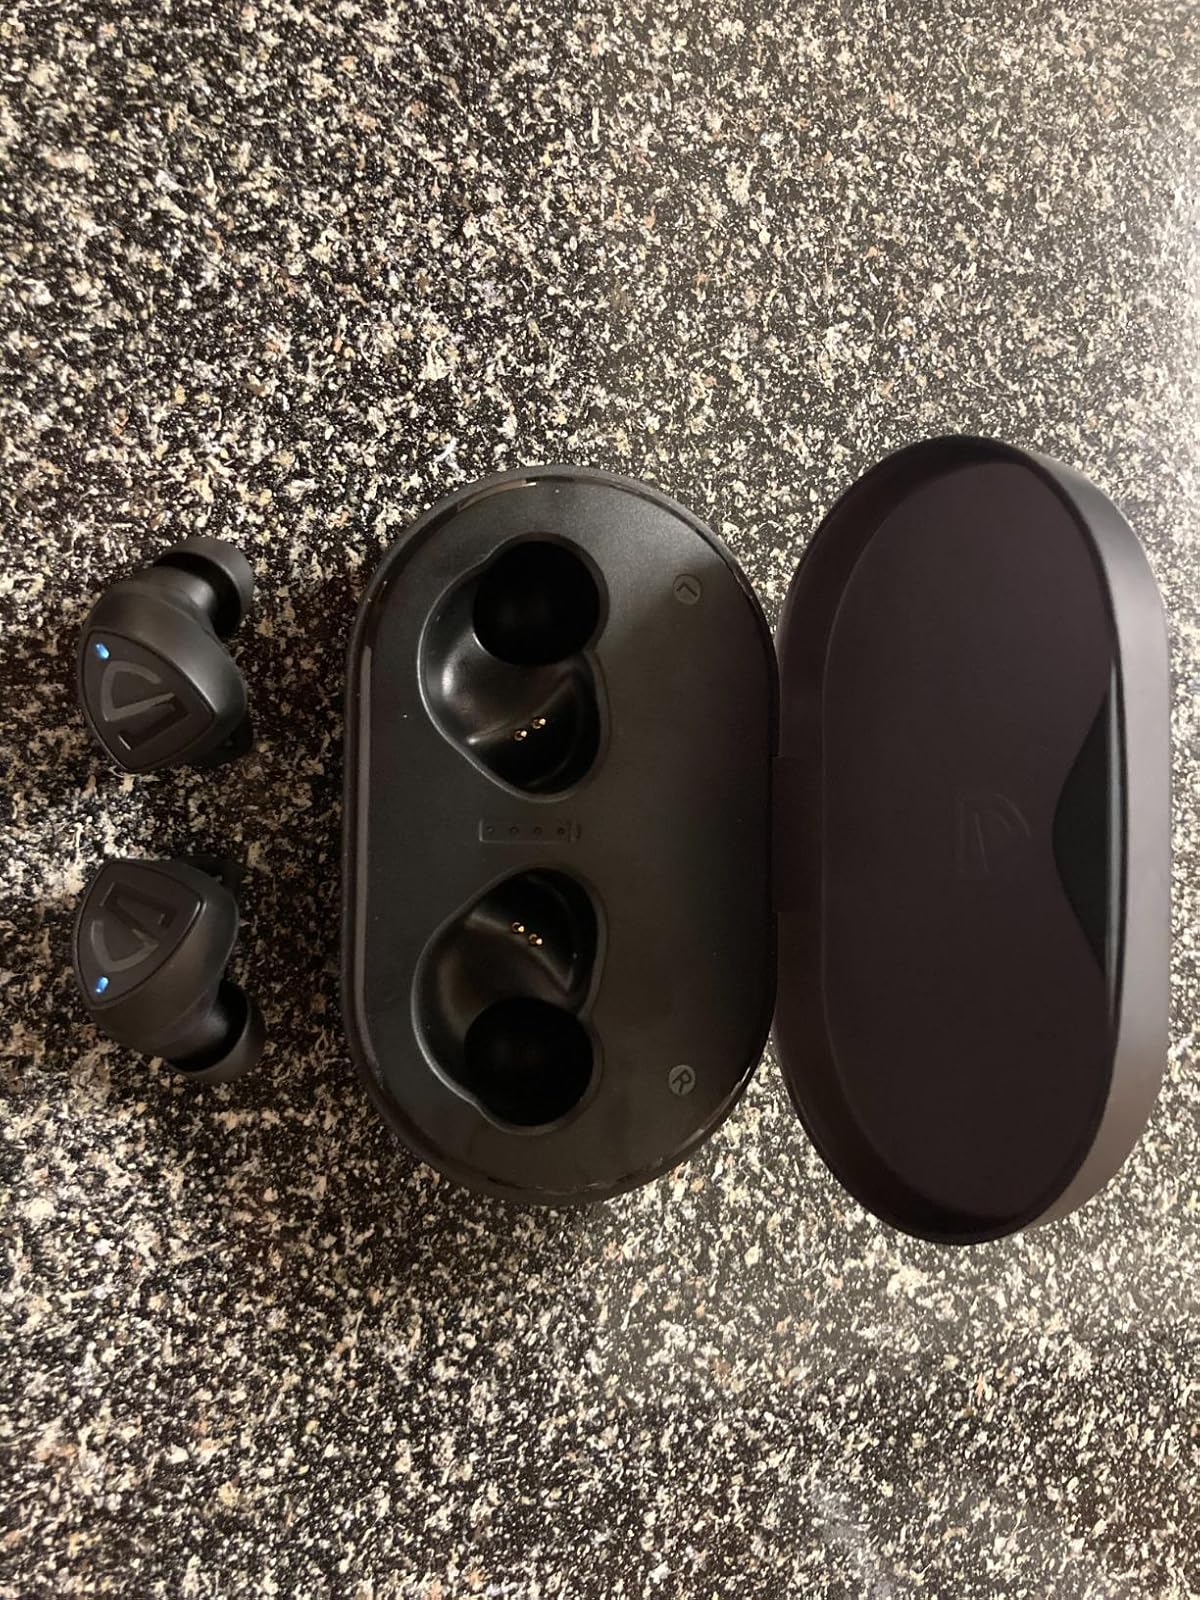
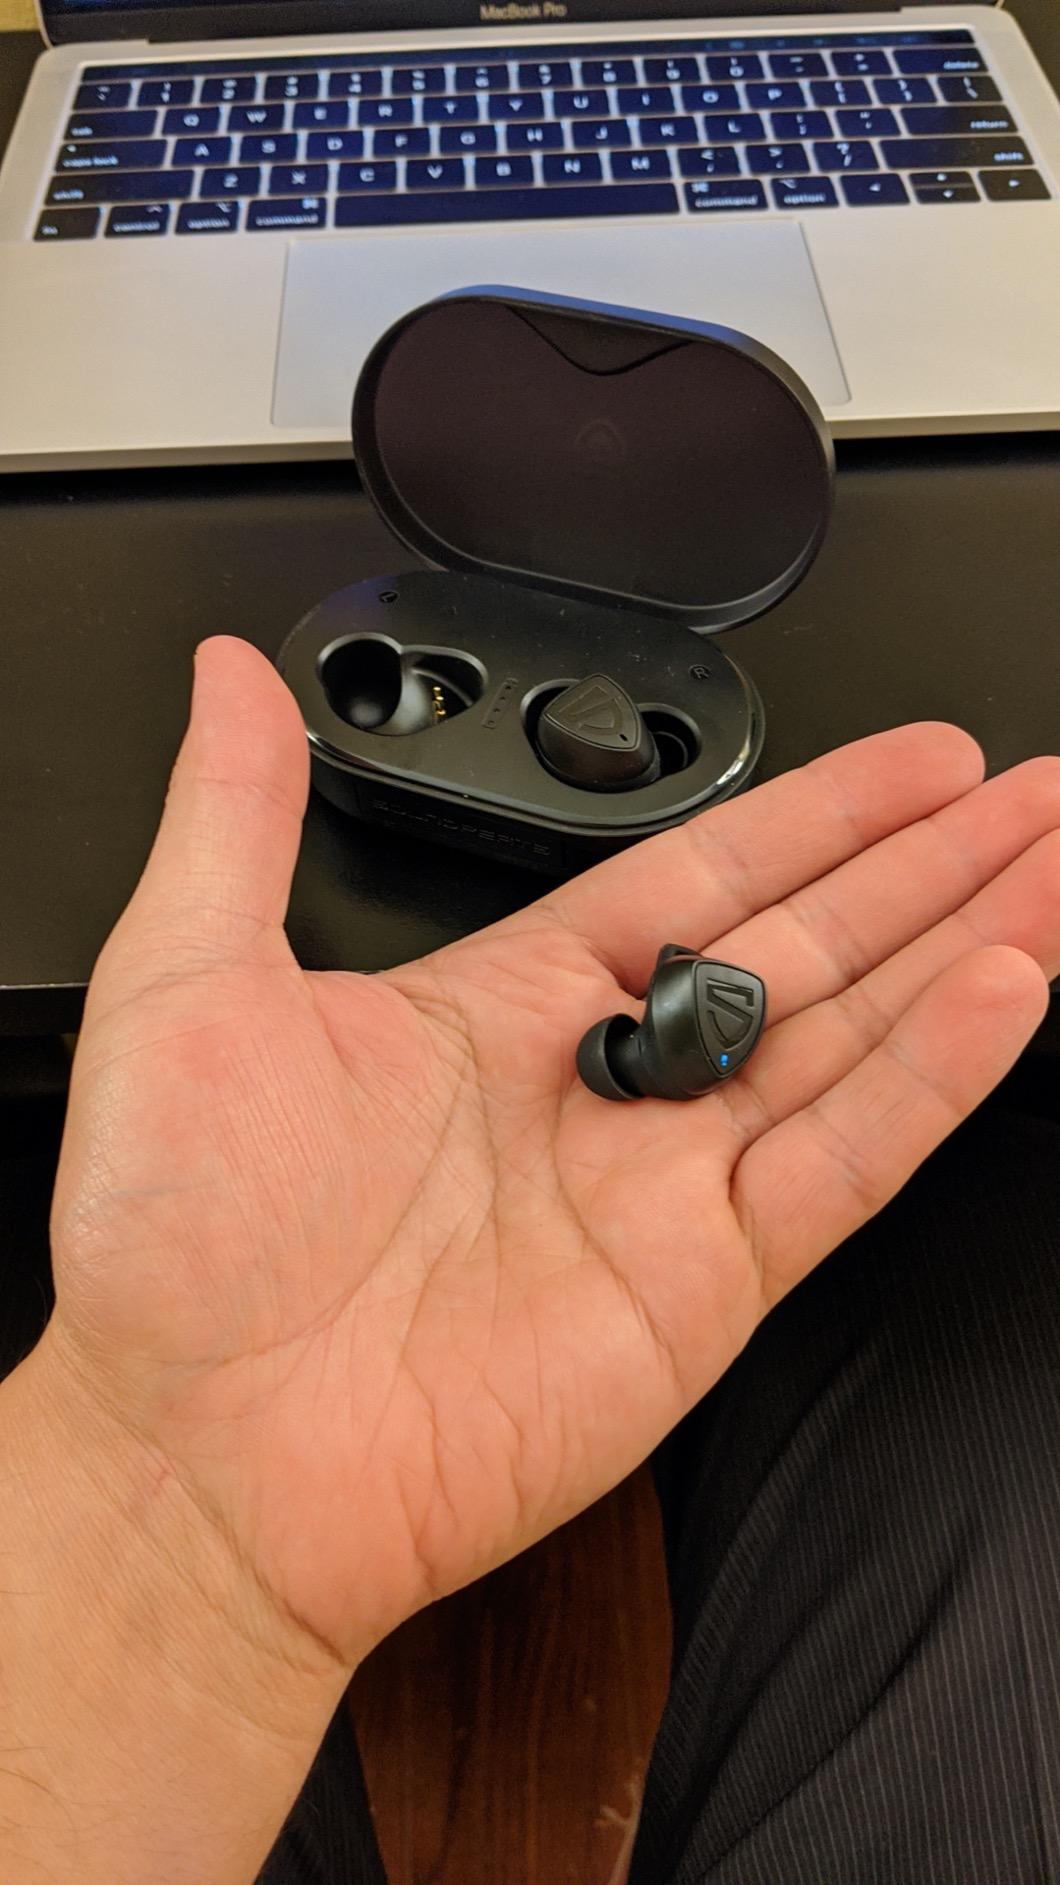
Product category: earbuds
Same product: yes